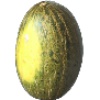
Label: melon_piel_de_sapo